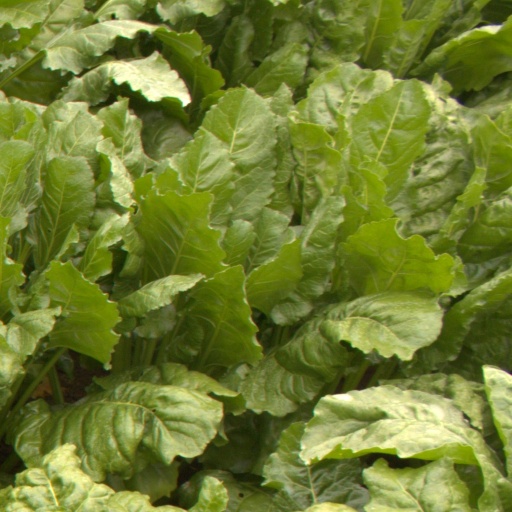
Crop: sugar beet